Abando

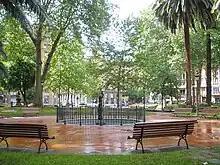
The Albia Gardens are located in Abando.

The district of Abando is home to many of the most centric green spaces of the city. The Doña Casilda Iturrizar park is one of the largest in the city, with around 8.5 hectares of green spaces and fountains. Across Abandoibarra many of the former industrial sites and shipyards were replaced with open and green spaces, many of which are located in the surroundings of the Guggenheim museum. They include the Plaza Euskadi, the Republic of Abando park and the riverbank park (Basque: "Erribera parkea") by the river Bilbao. Other relevant parks and open spaces include the Albia gardens, the Moyua Plaza and the Birbila Plaza.